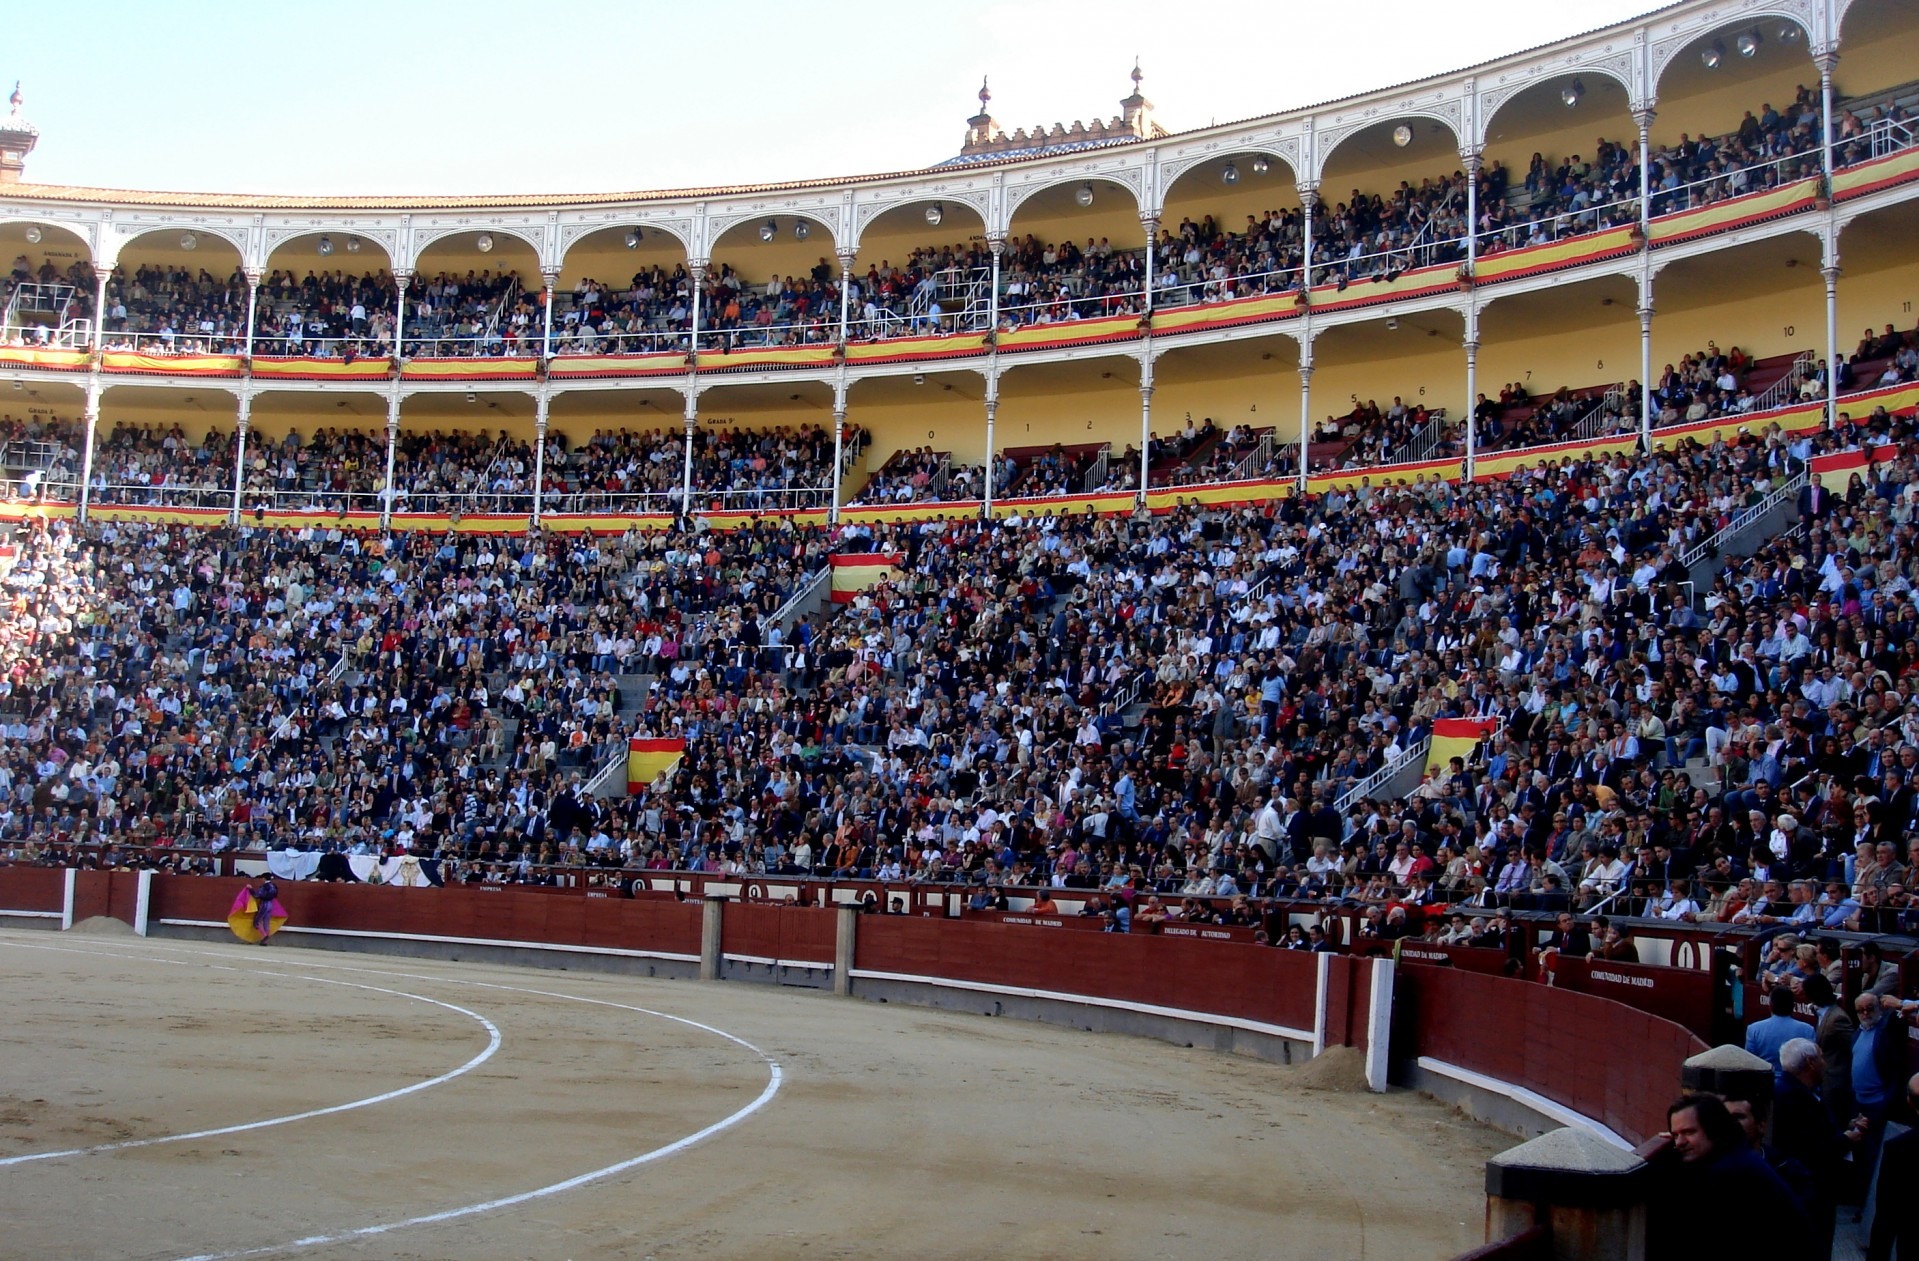
structure, sport, animal, recreation, celebration, audience, spectacle, action, stadium, perform, bull, festival, arena, spain, sports, performance, danger, bullring, spanish, bullfighting, fighter, traditional, entertainment, folklore, popular, brave, toreador, matador, baseball park, torero, sport venue, soccer specific stadium, bullfighters, taurine